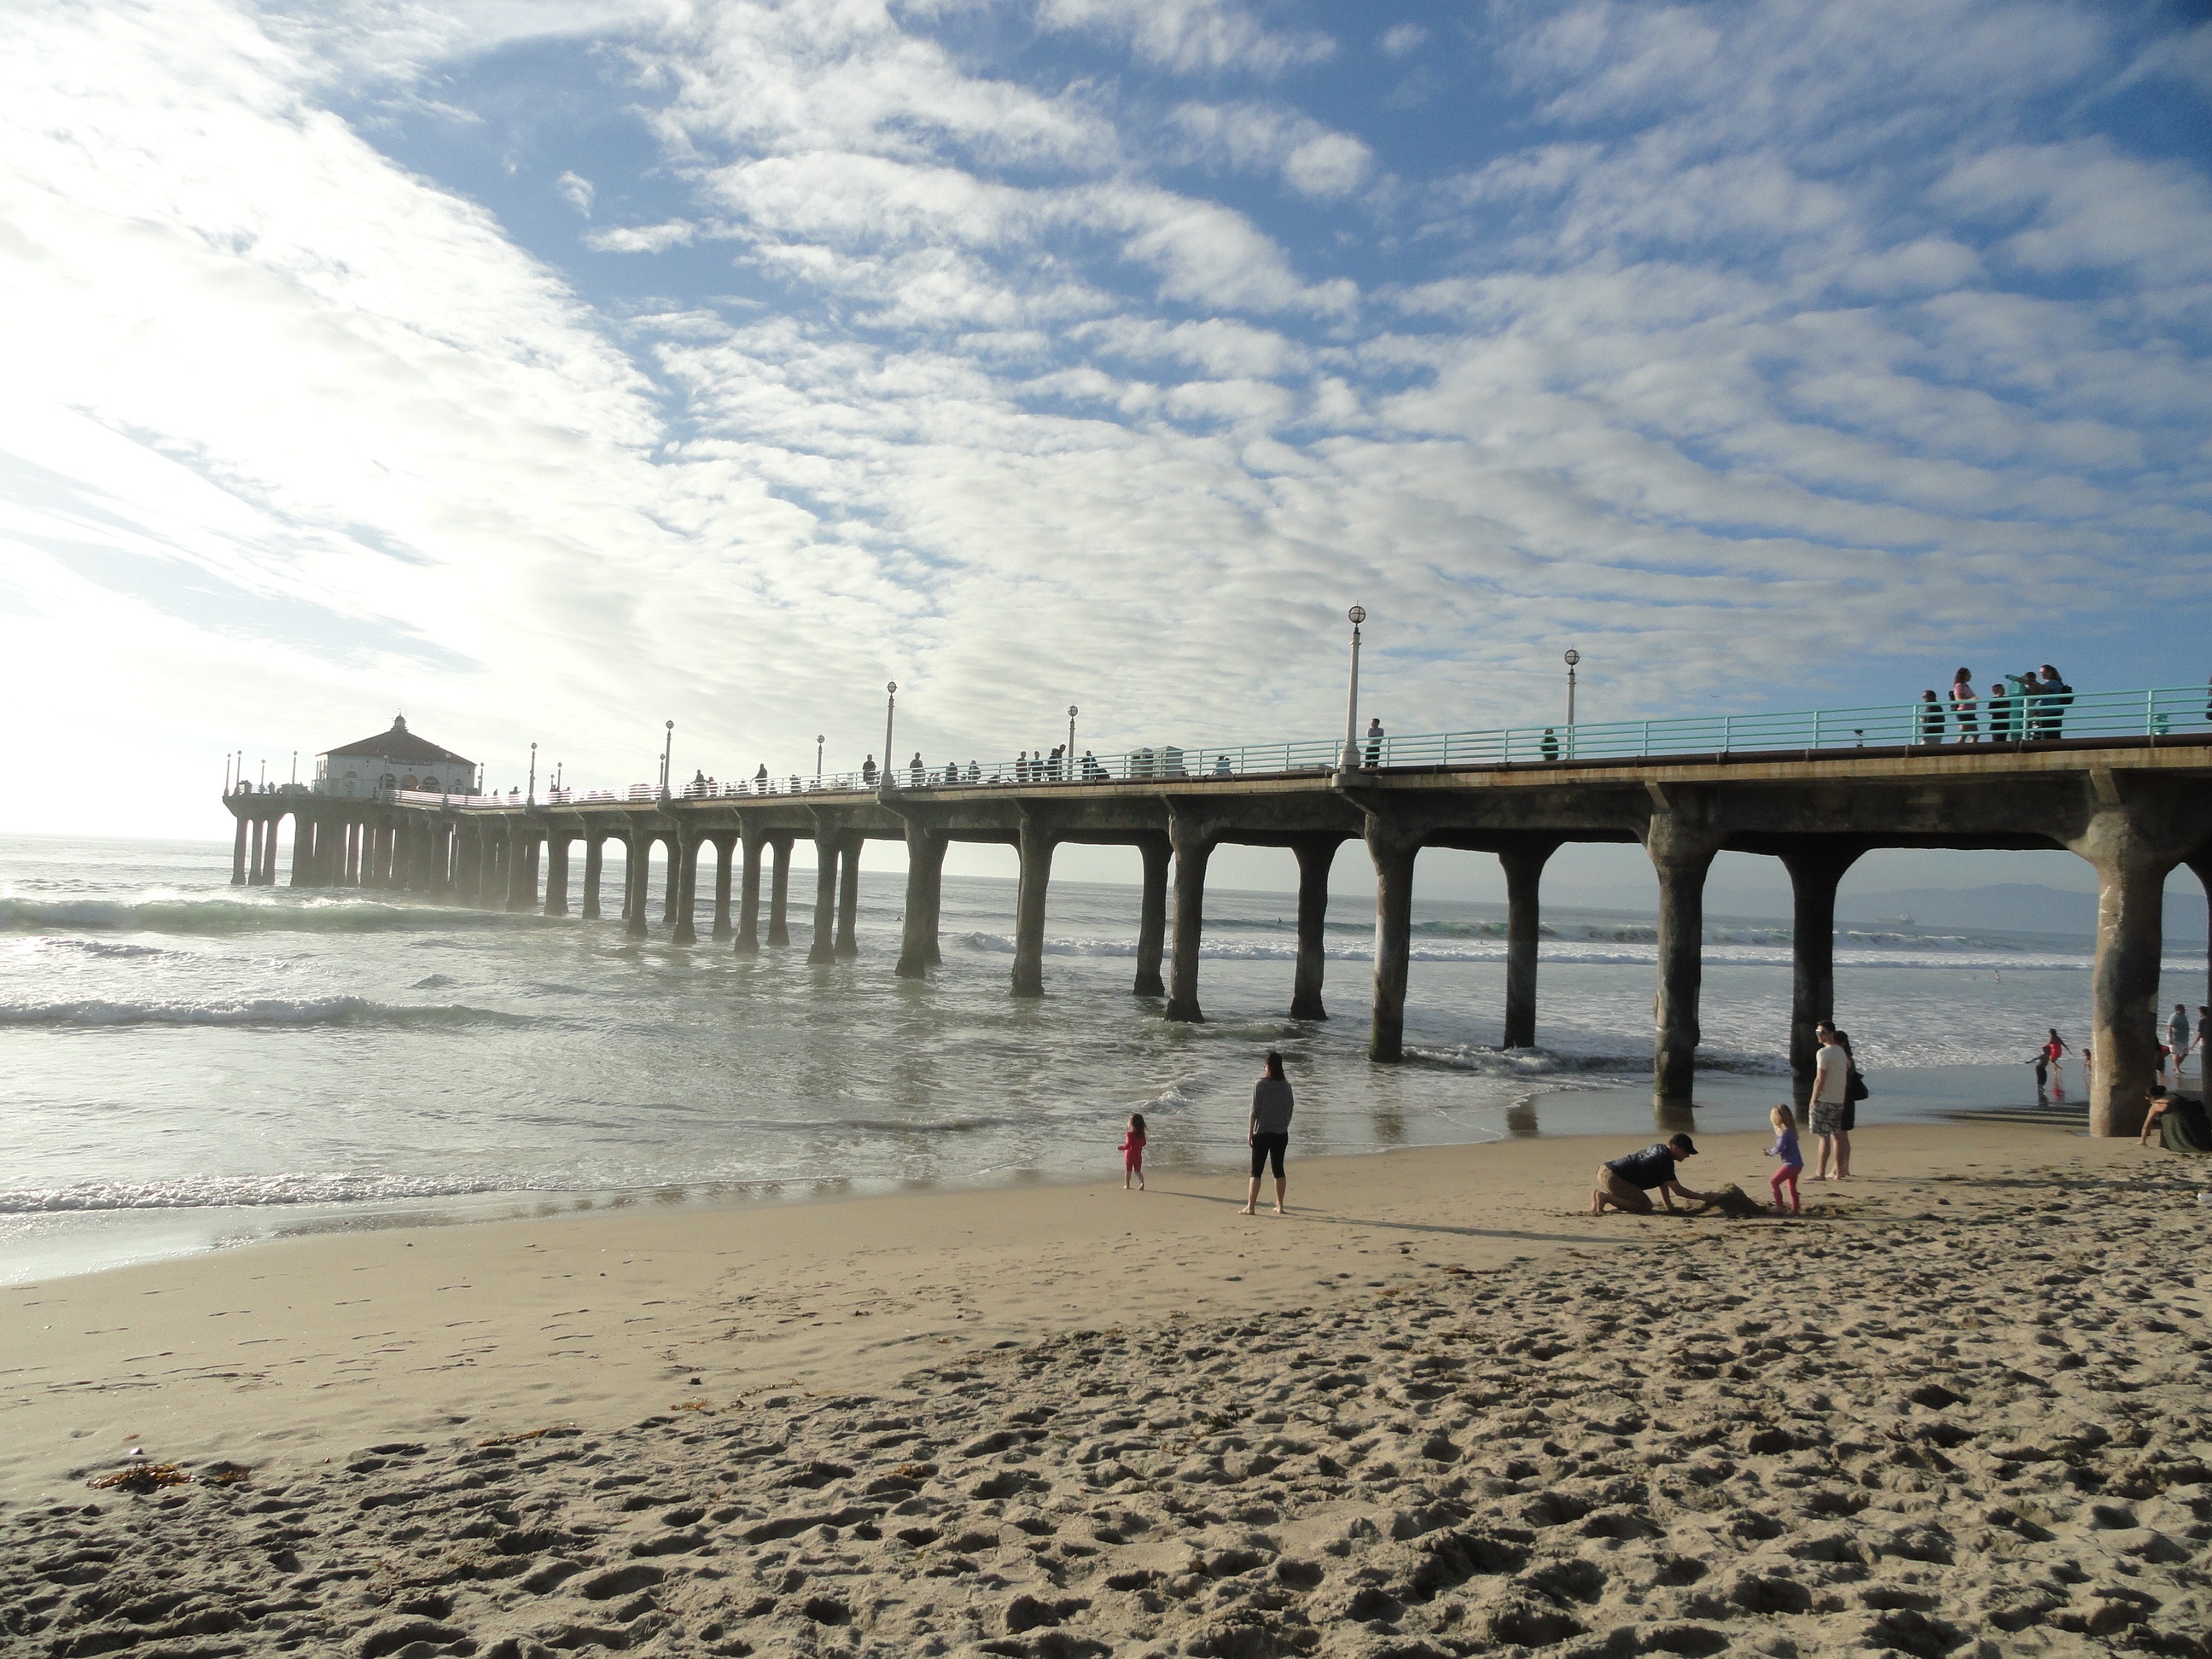
beach, sea, coast, sand, ocean, boardwalk, shore, wave, pier, walkway, vacation, coastline, bay, california, body of water, santa, waves, los, angeles, pacific, monica, nonbuilding structure